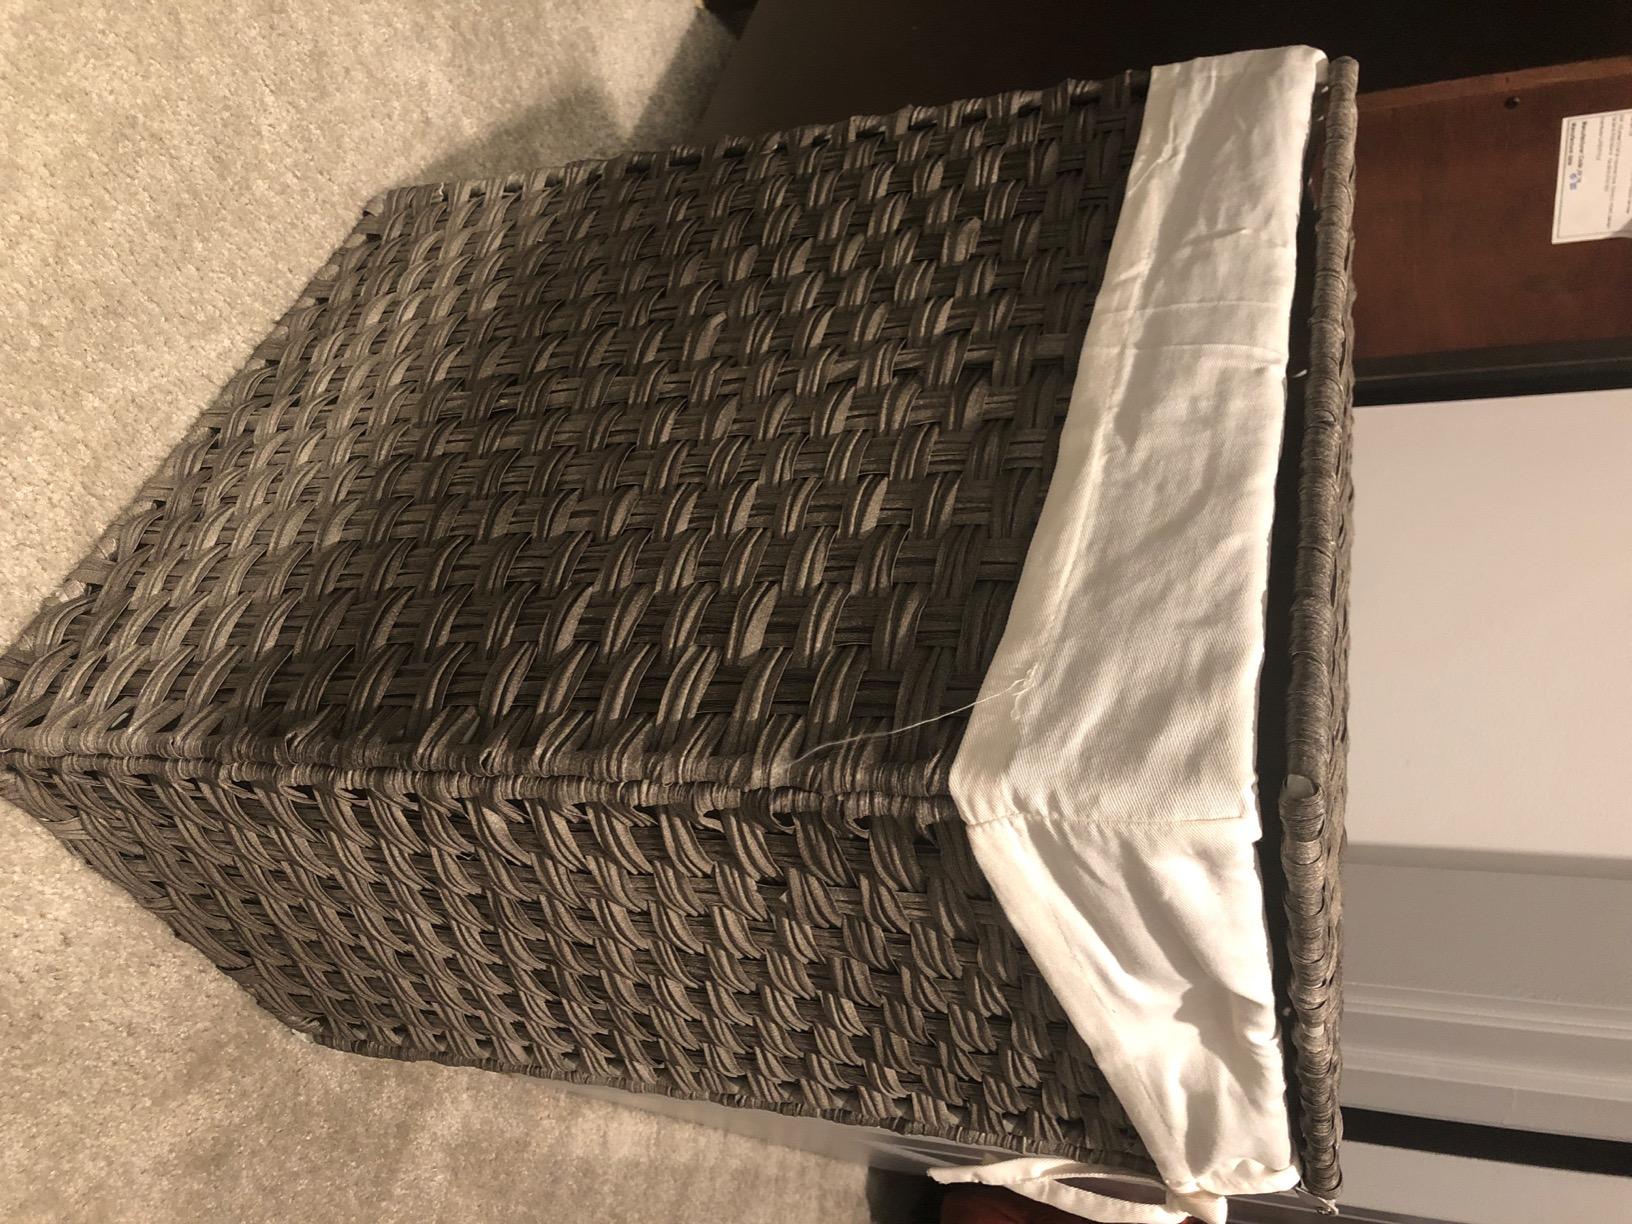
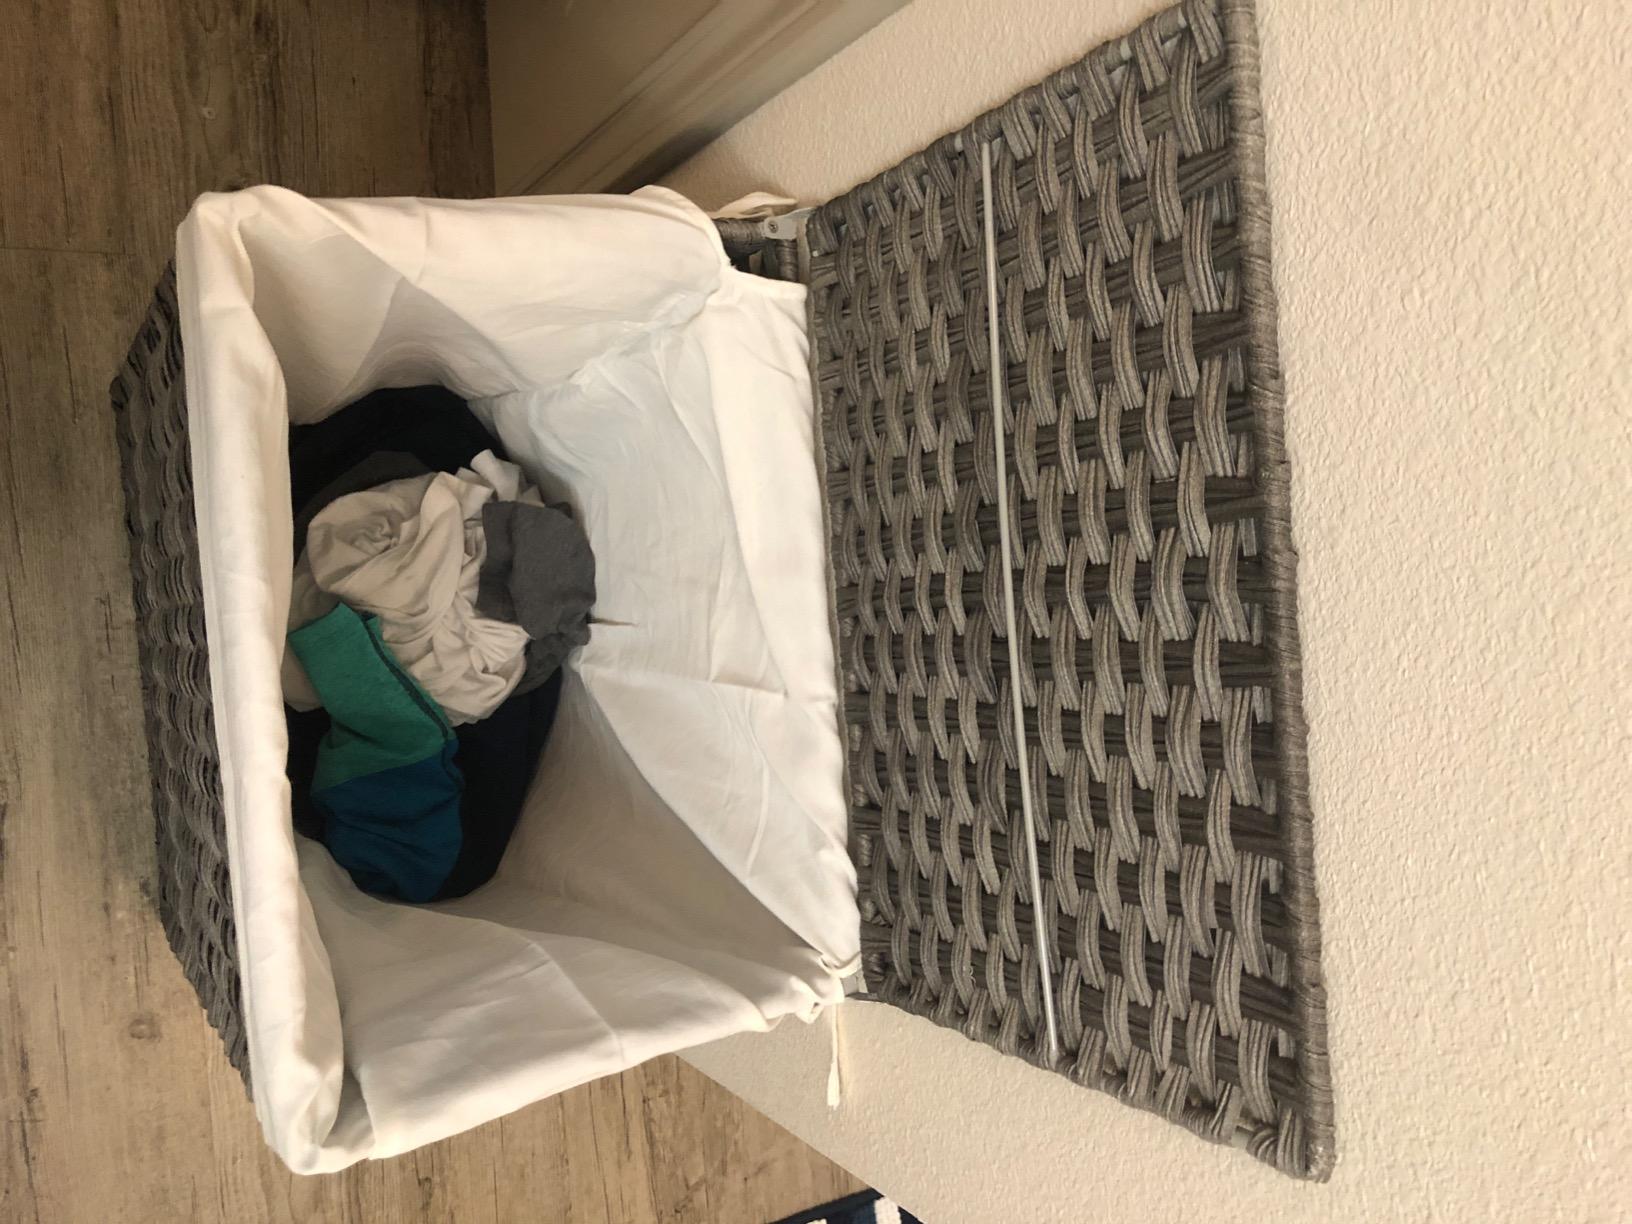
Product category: items_hamper
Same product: yes